Alan Bridge

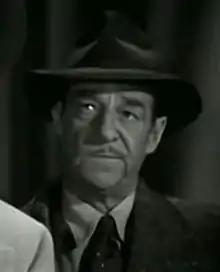
Bridge in "Dick Tracy's Dilemma" (1947)

Alfred Morton Bridge (February 26, 1891 – December 27, 1957 ) was an American character actor who played mostly small roles in over 270 films between 1931 and 1954. Bridge's persona was an unpleasant, gravel-voiced man with an untidy moustache. Sometimes credited as Alan Bridge, and frequently not credited onscreen at all, he appeared in many Westerns, especially in the Hopalong Cassidy series, where he played crooked sheriffs and henchmen.